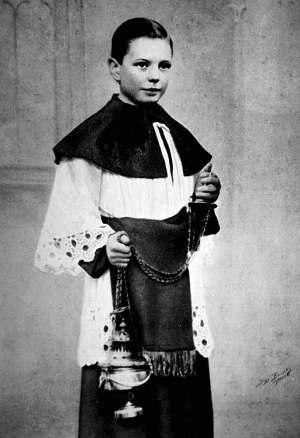
Herman Wijns.
Herman Wijns, né le 15 mars 1931 à Merksem, aujourd'hui un district d'Anvers en Belgique, mort le 26 mai 1941 à Merksem, est un jeune Flamand dont la cause de béatification est en cours d'étude.